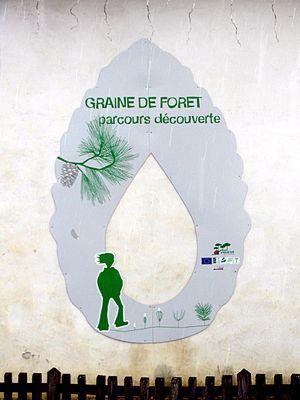
Logo du parcours Graine de forêt à Garein (Landes, France)